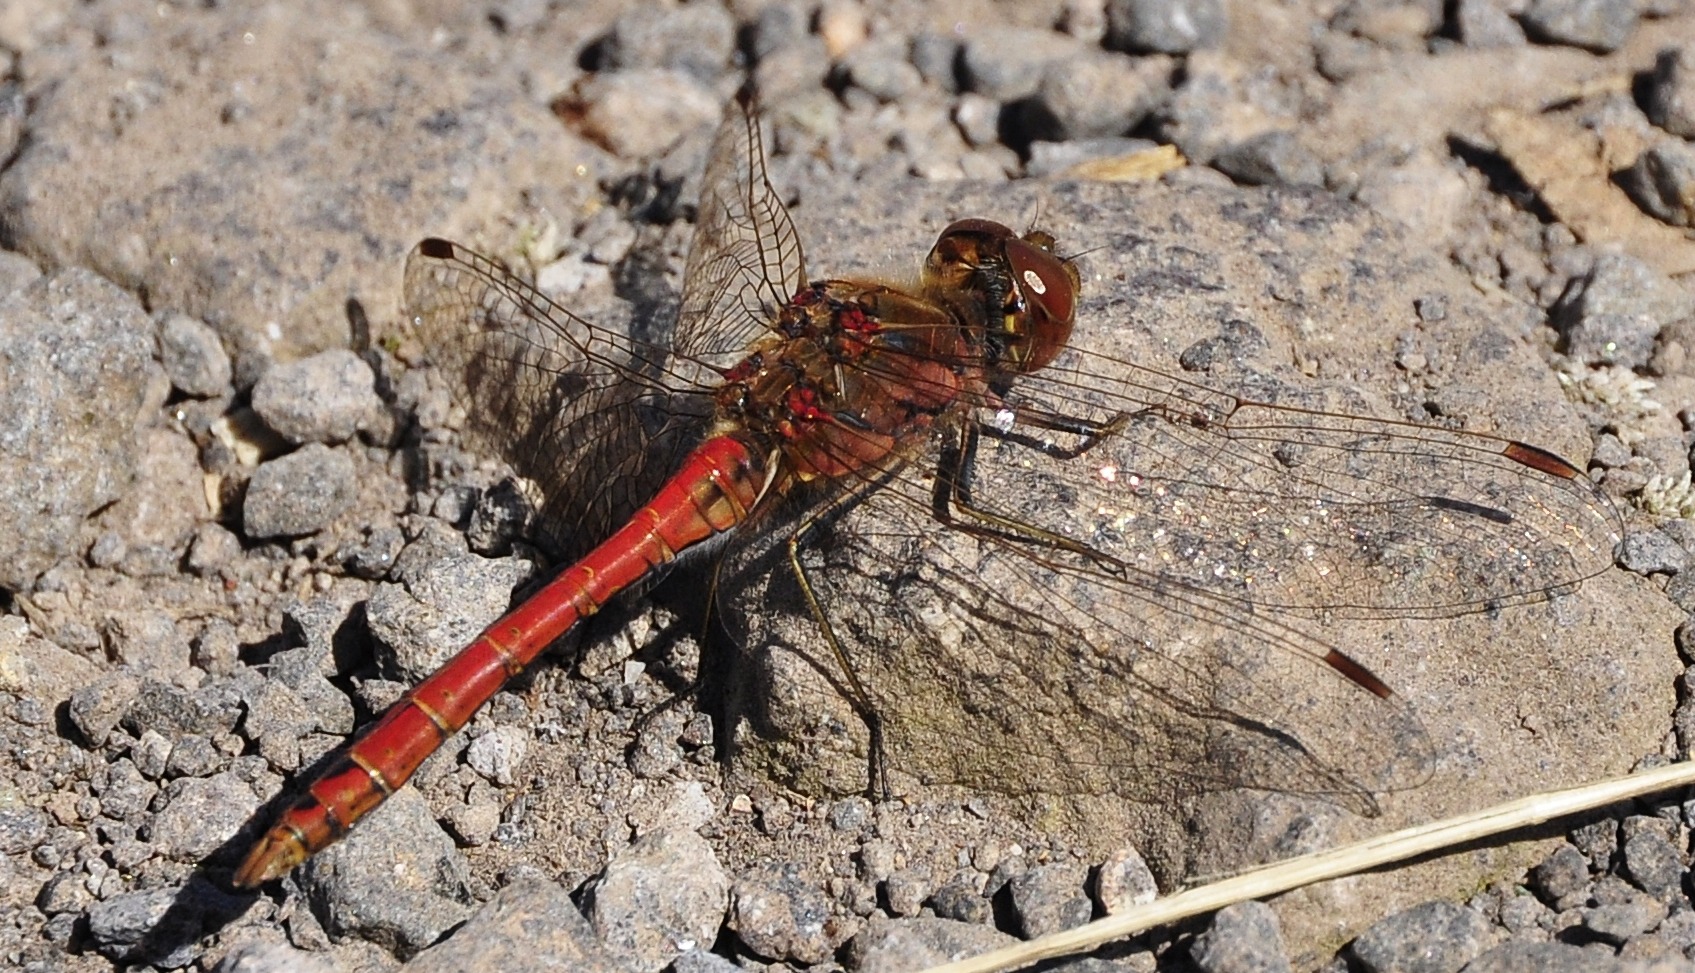
insect, soil, close, fauna, invertebrate, dragonfly, hornet, wasp, pest, macro photography, arthropod, red dragonfly, membrane winged insect